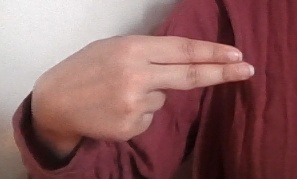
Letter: ain